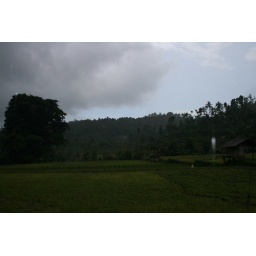
Rice field in the mountains